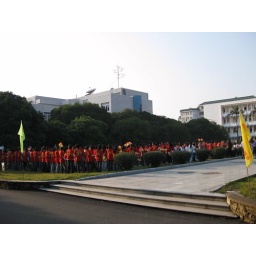
The red shirts are massing in front of a classroom building